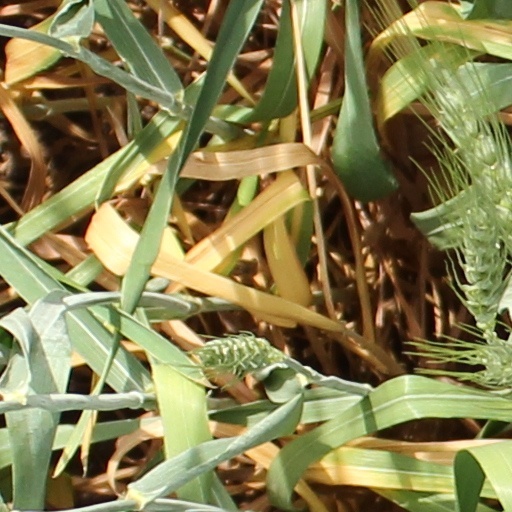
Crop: wheat